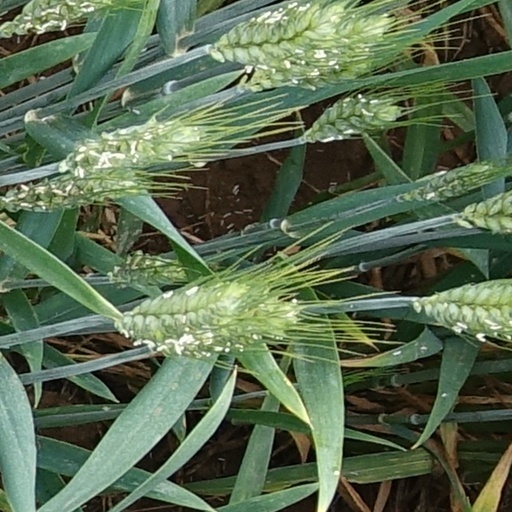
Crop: wheat